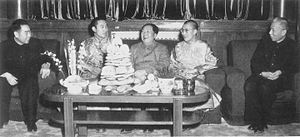
Mao Zedong / Lederskab af Kina
Mao og Zhou Enlai mødtes med den 14. Dalai Lama (th.) og Panchen Lama (tv.) for at fejre det tibetanske nytår i Beijing 1955.
Mao Zedong, også kendt som Formand Mao, var en kinesisk kommunistisk revolutionær, der blev kendt som grundlægger af Folkerepublikken Kina, som han ledede som formand for Kinas kommunistiske parti fra etableringen i 1949 og frem til sin død i 1976. Hans teorier, militærstrategier og politiske styre bliver omtalt i samlet form som maoisme.